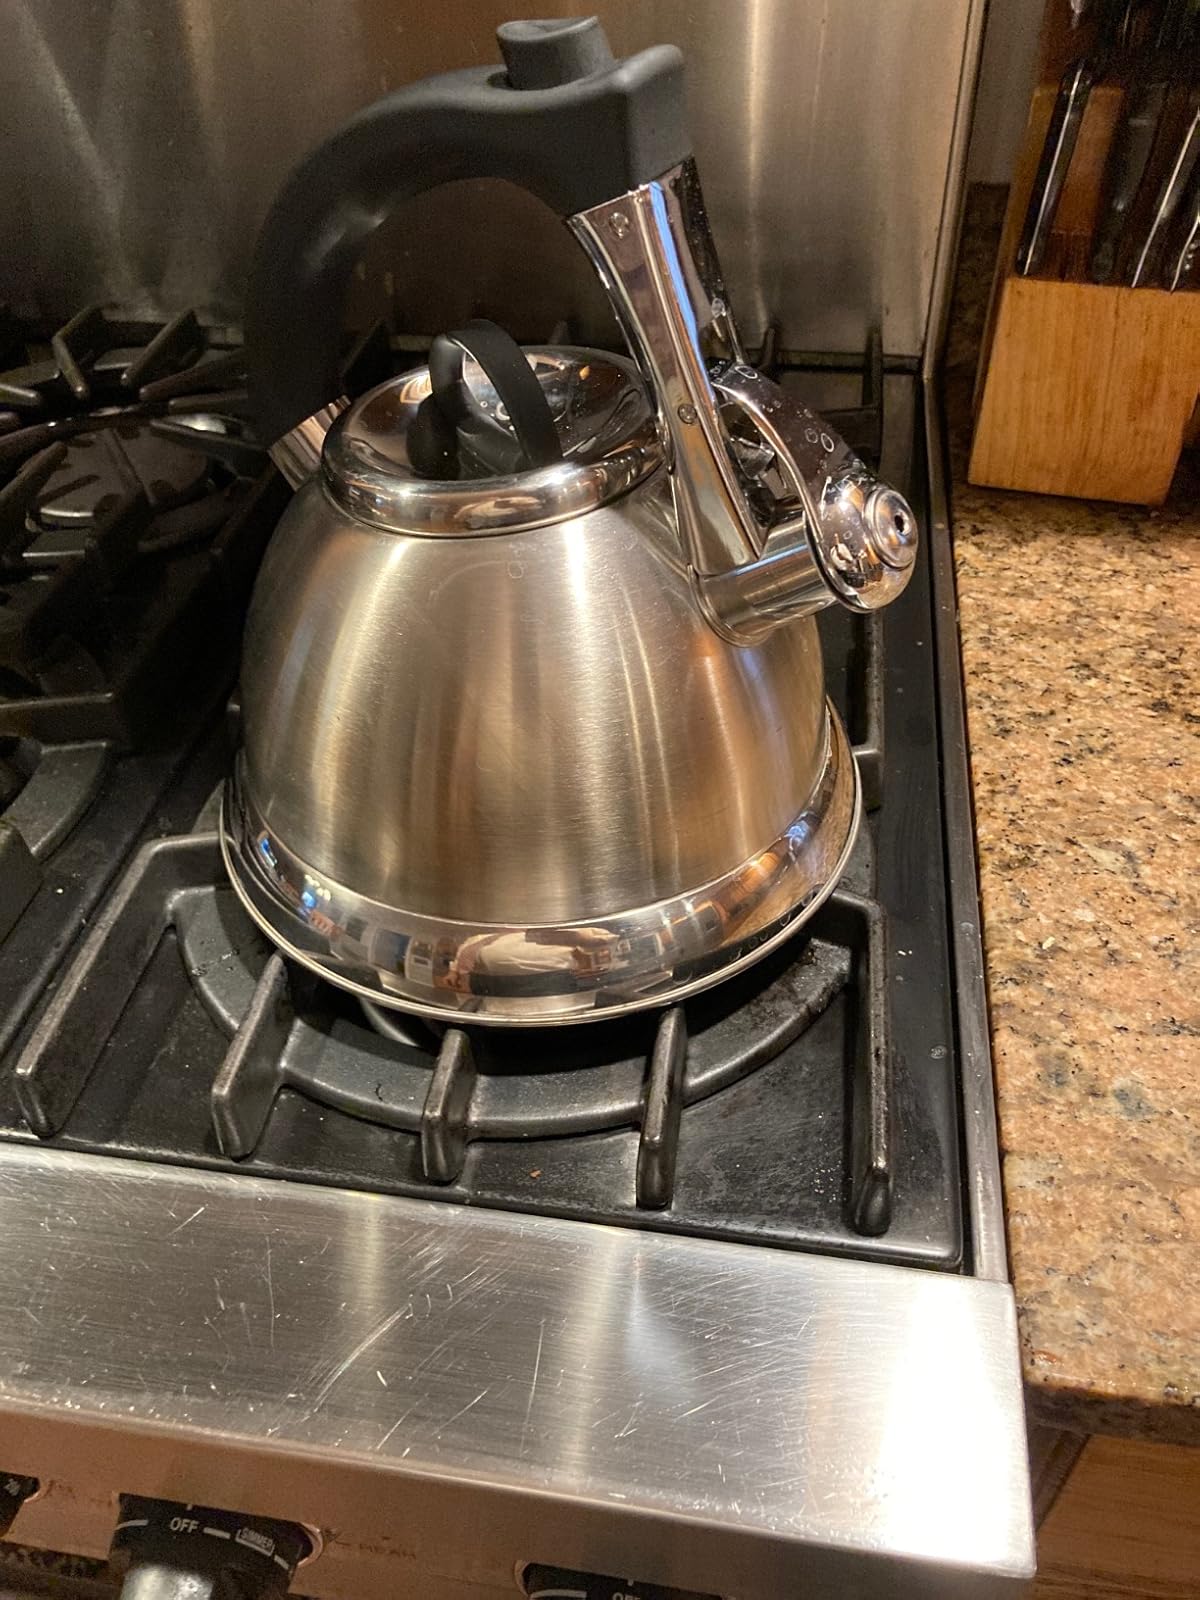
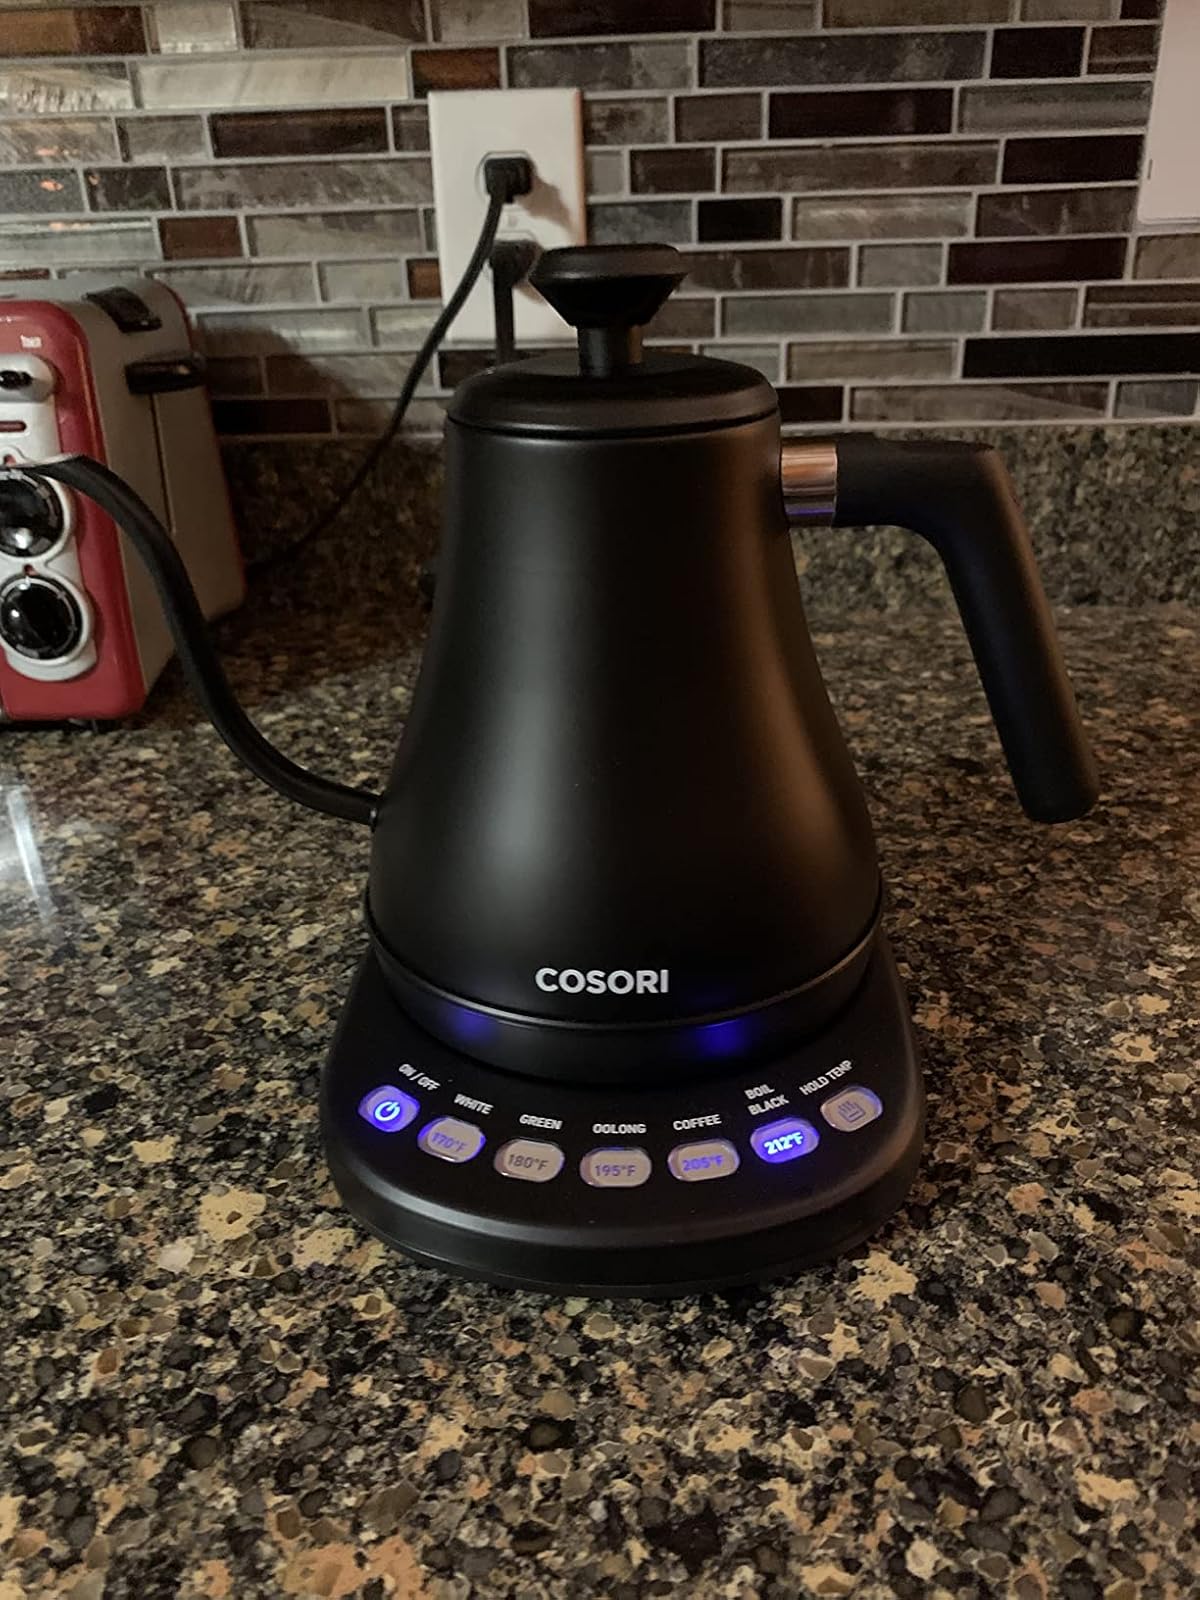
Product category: items_kettle
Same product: no